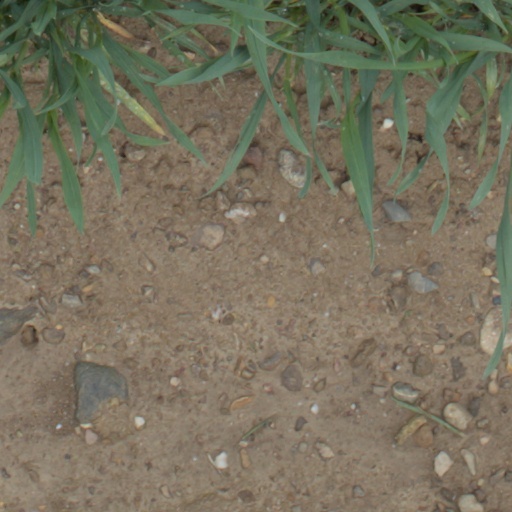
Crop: wheat